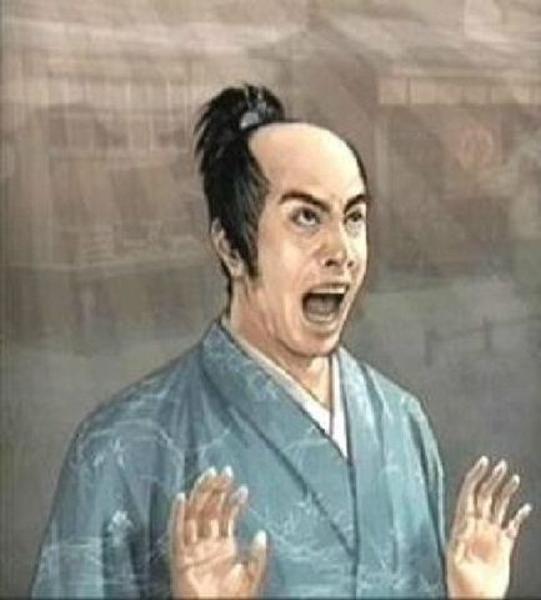
回答: 西洋から来た「をなほ」という道具を使ってみてビックリ